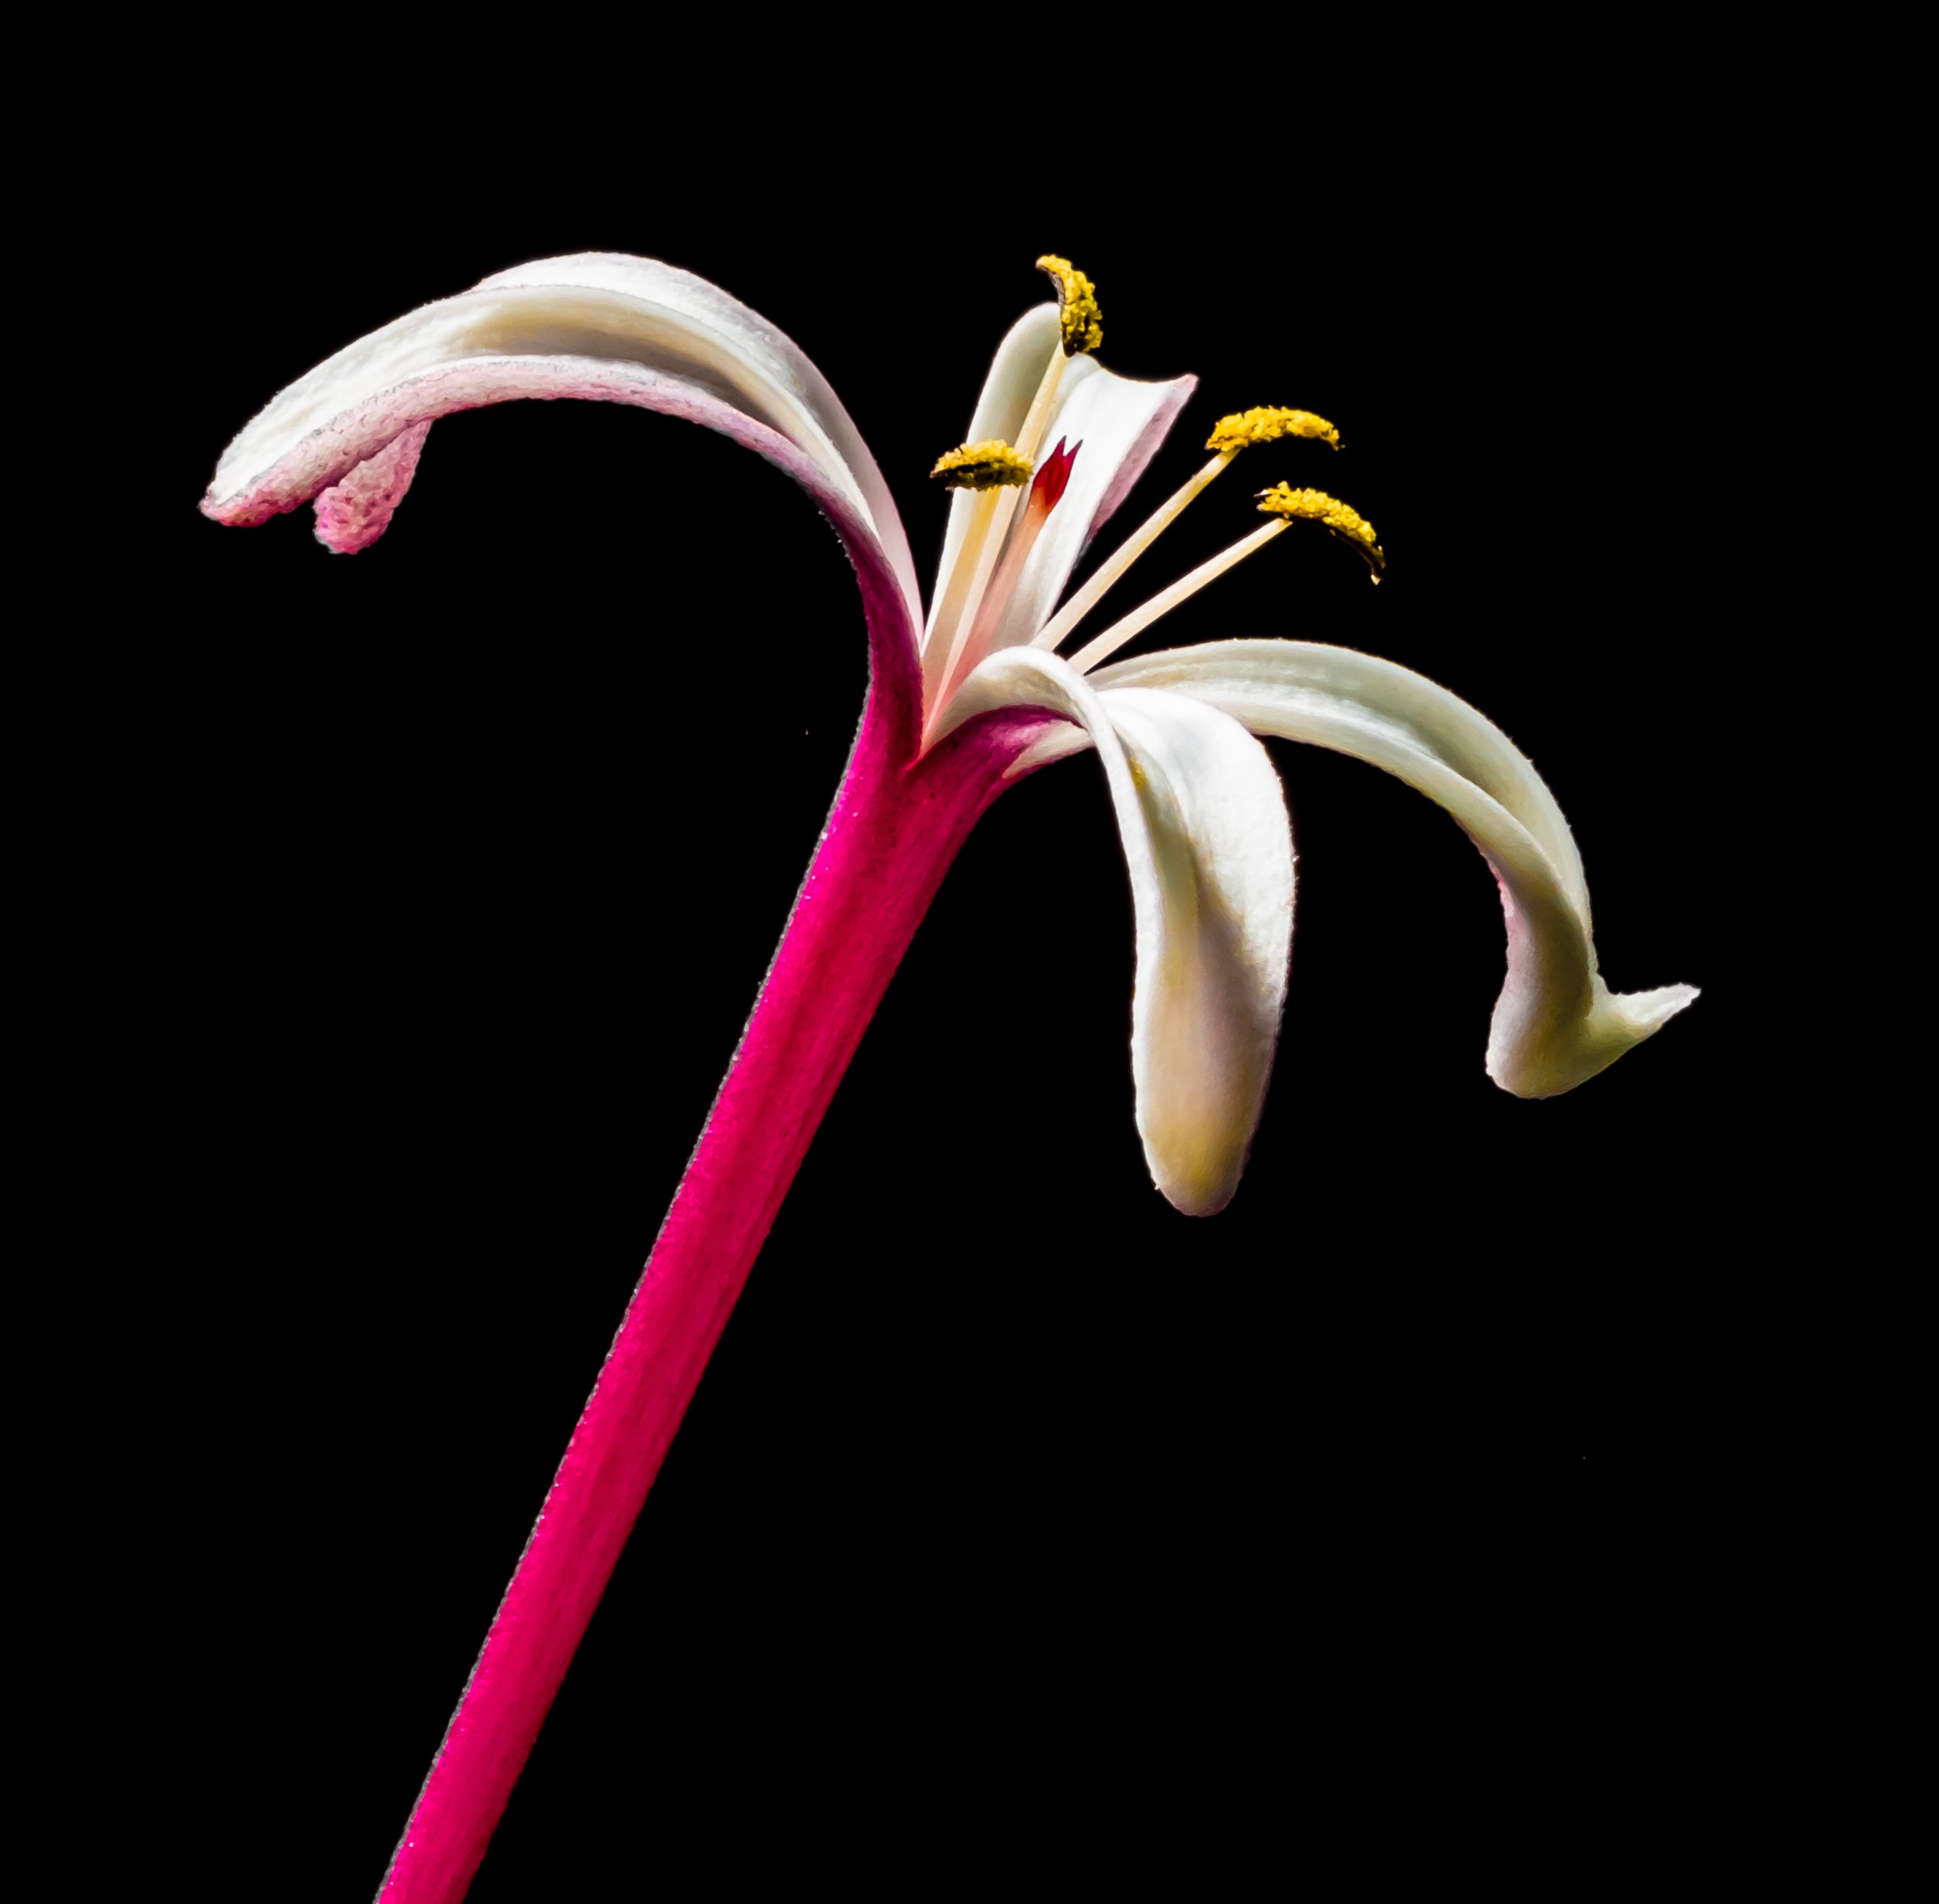
blossom, plant, leaf, flower, bloom, organ, lady sansai